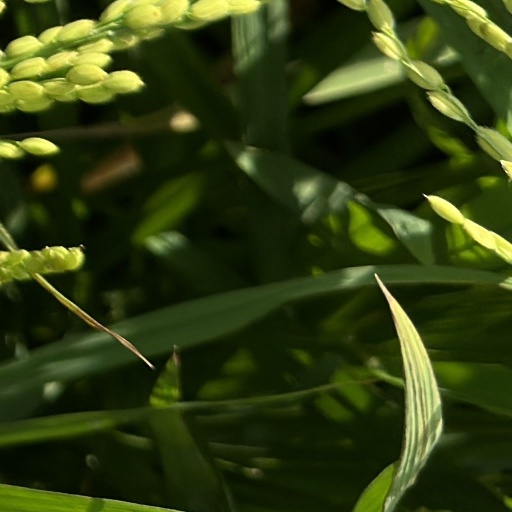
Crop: rice